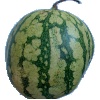
Label: watermelon